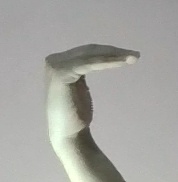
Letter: haa